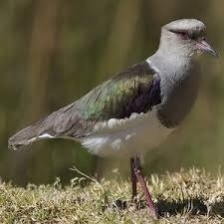
Species: ANDEAN LAPWING
Scientific name: VANELLUS RESPLENDENS